Tube Alloys

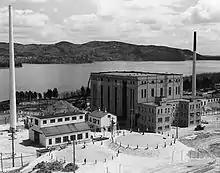
Large building shaped like a cube. In front is a smaller, barn-like building. They are flanked by two smokestacks. There is a river in the background.

Four universities provided the locations where the experiments were taking place. The laboratory at the University of Birmingham was responsible for all the theoretical work, such as what size of critical mass was needed for an explosion. It was run by Peierls, with the help of fellow German refugee scientist Klaus Fuchs. The laboratories at the University of Liverpool and the University of Oxford experimented with different types of isotope separation. Chadwick's group at Liverpool dealt with thermal diffusion, which worked based on the principle that different isotopes of uranium diffuse at different speeds because of the equipartition theorem. Franz Simon's group at Oxford investigated the gaseous diffusion of isotopes. This method works on the principle that at differing pressures uranium 235 would diffuse through a barrier faster than uranium 238. Eventually, the most promising method of separation was found to be gaseous diffusion. Egon Bretscher and Norman Feather's group at Cambridge investigated whether another element, now called plutonium, could be used as an explosive compound. Because of the French scientists, Oxford also obtained the world's only supply of heavy water, which helped them theorise how uranium could be used for power.